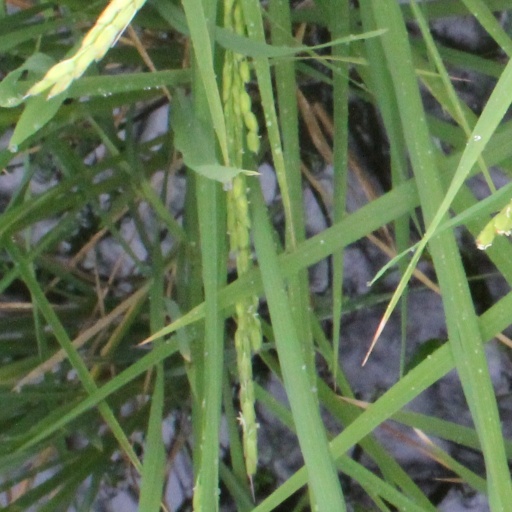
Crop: rice